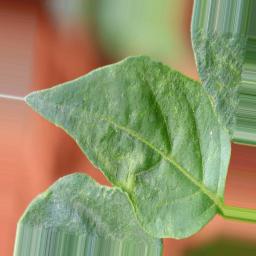
Label: healthy